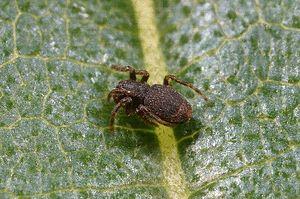
Arachnura est un genre d'araignées aranéomorphes de la famille des Araneidae.